Sports bra

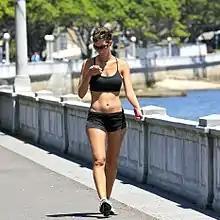
A woman wearing sports-bra and boy shorts as casual wear while walking in public, Sydney, 2012.

Some female athletes are concerned that a sports bra may interfere with breathing, but even though increased pressure on the rib cage has been demonstrated, no significant effect on breathing can be shown.